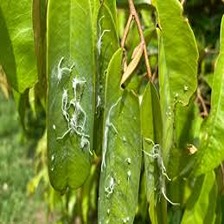
Label: mealybug_infestation